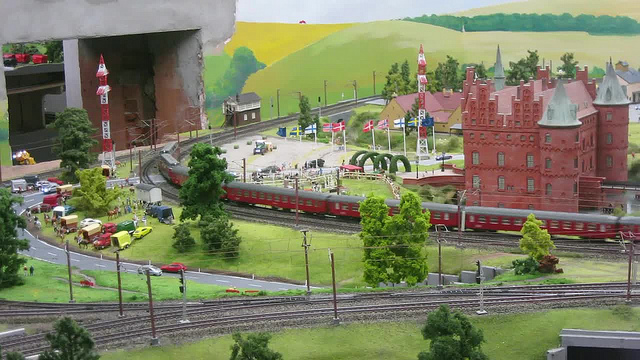
A long red model train in a very nice set.

A very nice and complete toy train model.

A European city center where a train passes a turreted building.